Mercedes-Benz Argentina

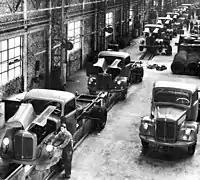
Assembly of the first utility vehicles in early 1950s

On September 6, 1951, "Mercedes-Benz Argentina" was founded as S.R.L. The company's first board of directors was made up of Jorge Antonio, Atilio Gómez, Germán Timmermann and Cesar Rubín, with Dr. Roig acting as trustee. The following year, L3500 trucks began to be assembled at a plant in San Martín Partido. At the same time the factory began production of the first 170 SD cars and different versions of the utility model 170 D for combi, pick-up and cargo box.